Engadin

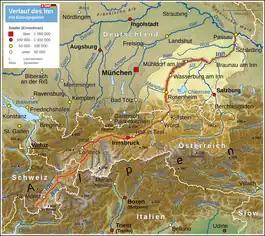
The Engadin is the valley of the Inn ("En") in Switzerland ("Schweiz")

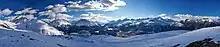
Panorama of the Upper Engadine from Muottas Muragl, showing peaks Piz Muragl, Piz Julier and Piz Ot, as well as St. Moritz town and Celerina

The highest mountains in the wider area of the Engadine are in the Bernina Range in the southwestern part. The formation of the Engadine is linked to the activity of the Engadine Line.